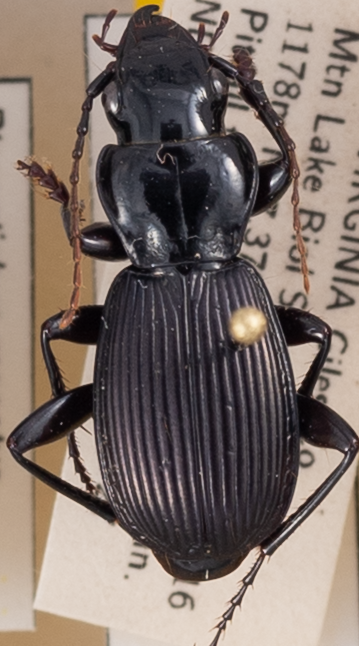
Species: Pterostichus moestus
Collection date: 2021-07-27
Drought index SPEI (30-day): -2.09
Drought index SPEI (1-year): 0.272
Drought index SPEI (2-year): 0.9